Santuario della Madonna del Sangue

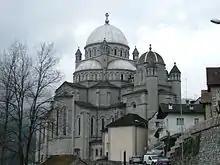
The basilica of the Madonna del Sangue

The Santuario della Madonna del Sangue is a sanctuary in the "comune" (municipality) of Re, Italy. It is devoted to the Virgin Mary and it was built where in 1494 a miracle occurred: a small fresco of the "Nursing Madonna" was hit by a stone and started bleeding.